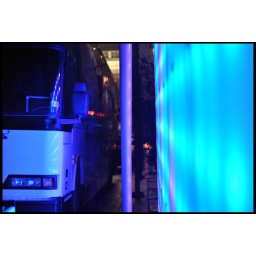
Saw this tour bus downtown Raleigh parked beside a &amp;quot;Lit up&amp;quot; blue and purple wall...